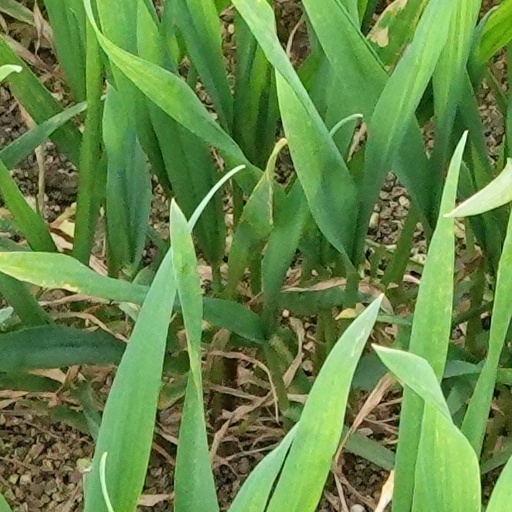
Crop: wheat